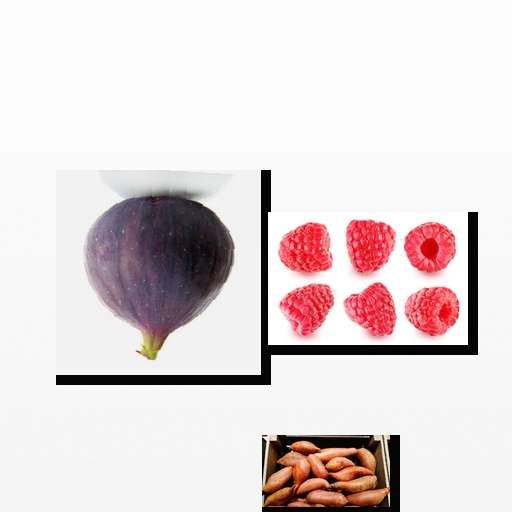
Food items: sweet_potato, fig, raspberry